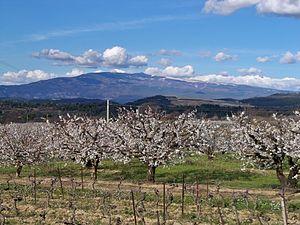
Cerisiers près de Venasque (84), et Mont Ventoux
Venasque est une commune française située dans le département de Vaucluse, en région Provence-Alpes-Côte d'Azur.